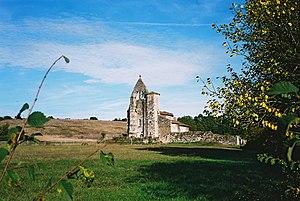
église de Saint Simon à St Pé-St Simon en octobre 2008
L'église Saint-Simon est une église catholique située à Saint-Pé-Saint-Simon, en France.
Saint-Pé-Saint-Simon est une commune du Sud-Ouest de la France, située dans le département de Lot-et-Garonne.
Cet article recense une partie des monuments historiques de Lot-et-Garonne, en France.